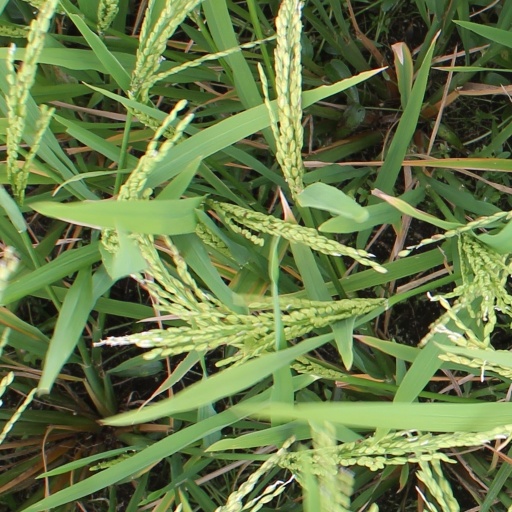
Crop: rice